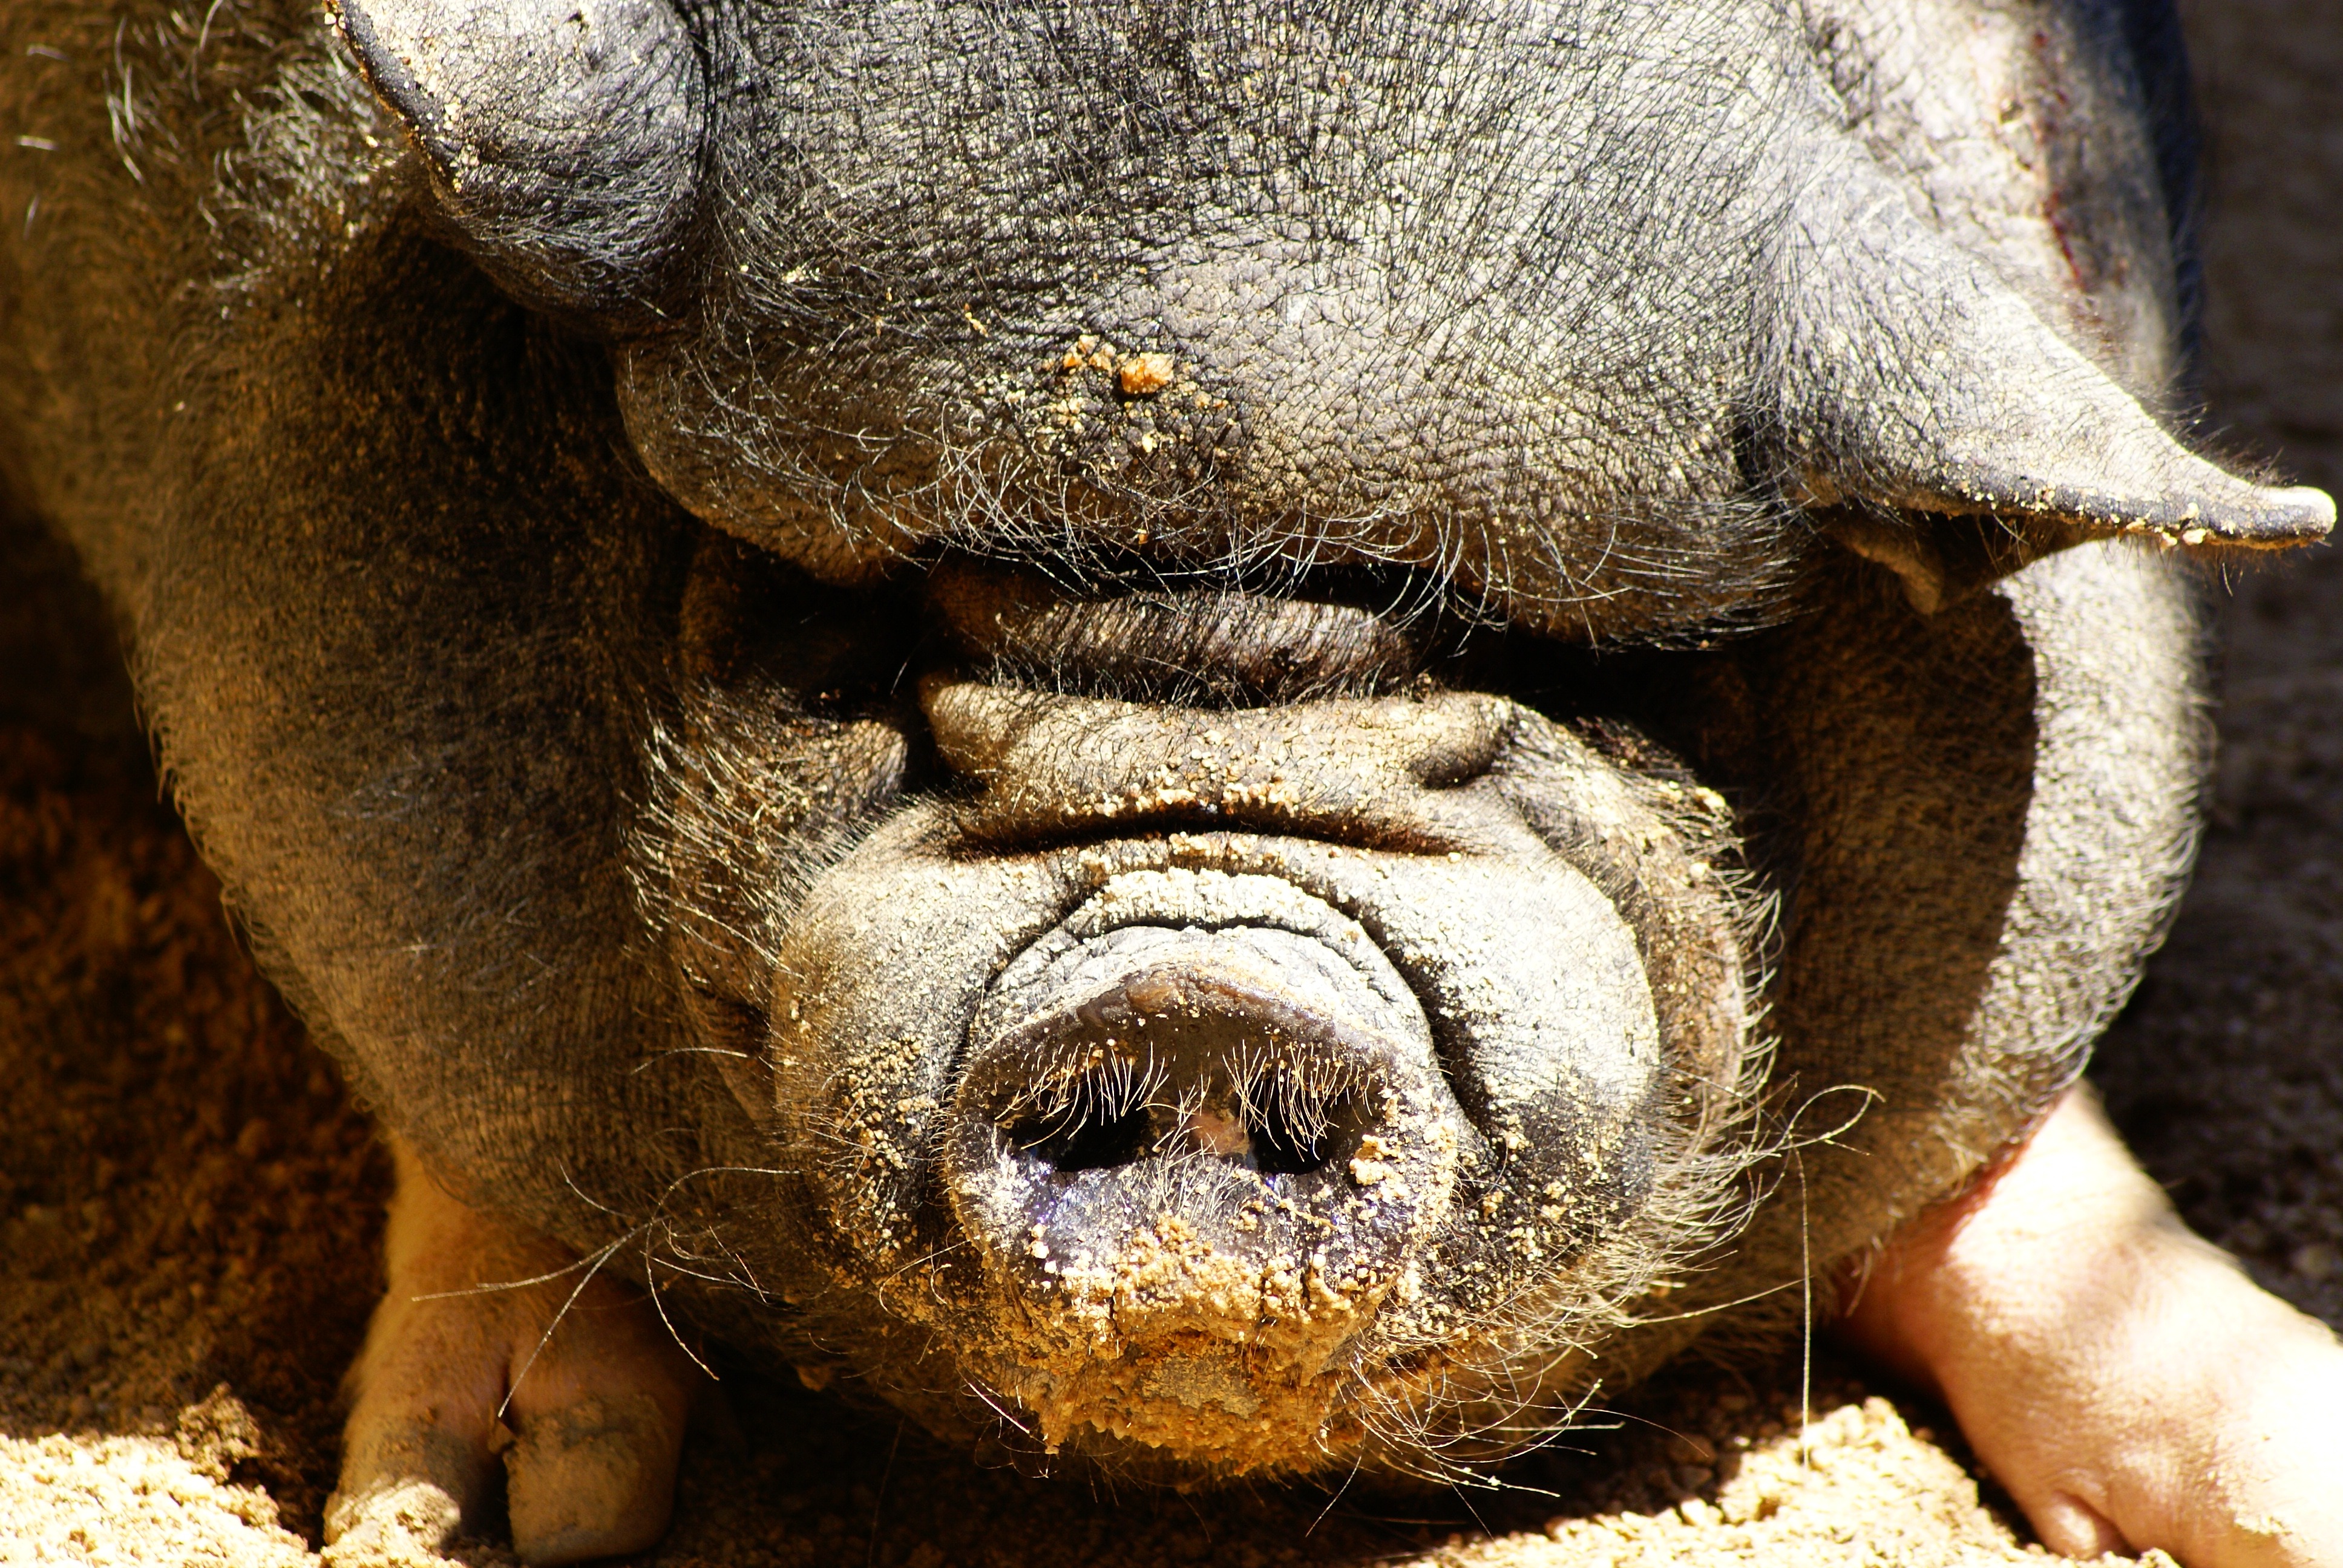
farm, wildlife, zoo, mammal, pork, fauna, close up, snout, animals, head, mammals, vertebrate